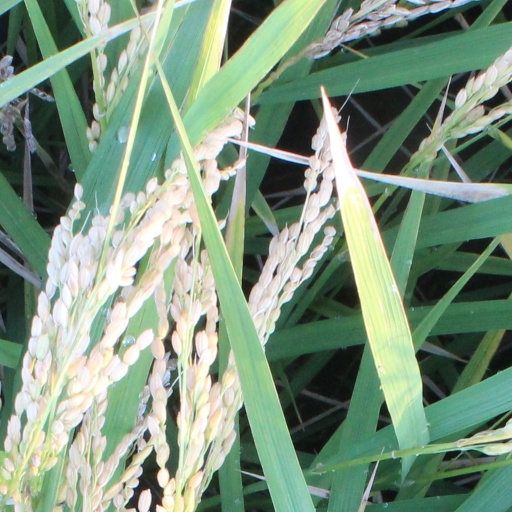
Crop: rice